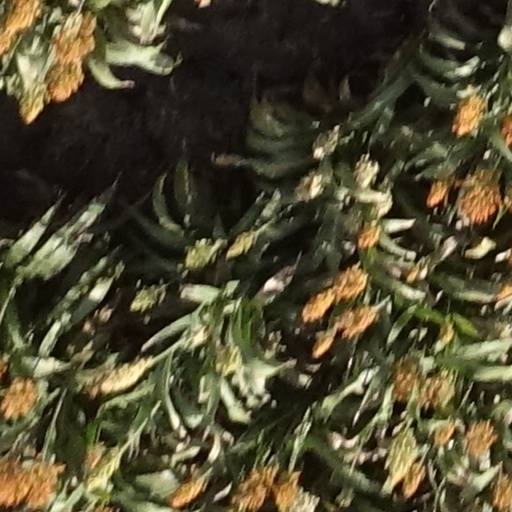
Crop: sorghum